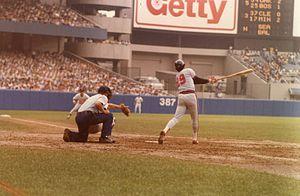
Rodney Cline Carew est un ancien joueur étoile de baseball élu au Temple de la renommée du baseball en 1991.